Paramount Theatre (Middletown, New York)

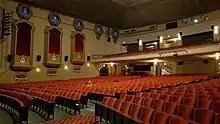
Theatre seating area

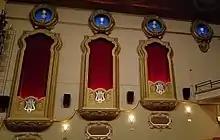
Faux opera boxes

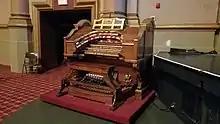
Mighty Wurlitzer Theatre Pipe Organ

The Paramount Theatre is a historic theater located at 17 South Street in Middletown, New York, United States. It was built in 1930 in an Art Deco style, a twin to the Paramount Theater in Peekskill, across the Hudson River. It was included in the National Register of Historic Places in 2002.